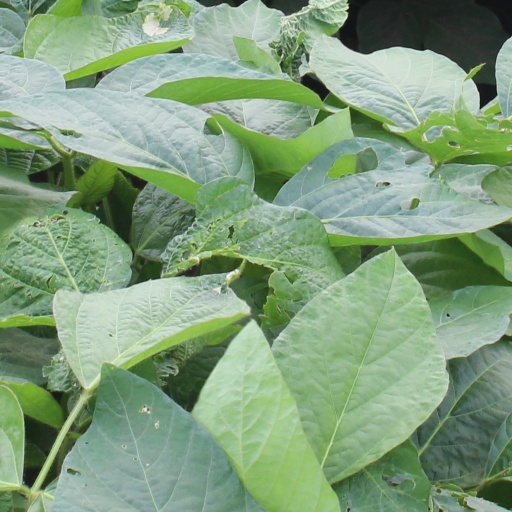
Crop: soybean